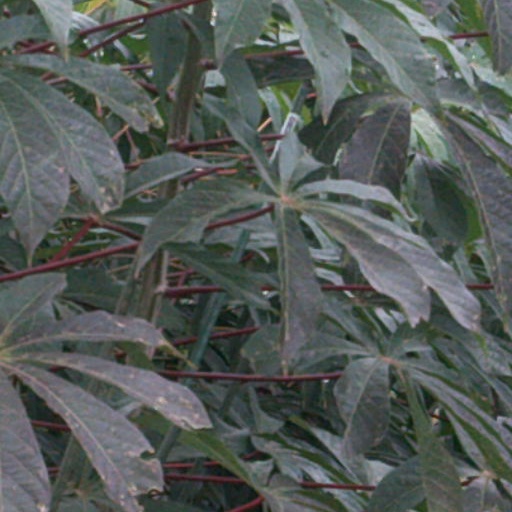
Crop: cassava